Cibiana Pass

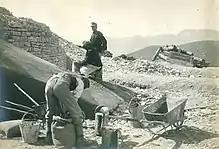
Austrian soldiers building concrete fortifications during WWI

To the north are Monte Pelmo and Monte Rite. Monte Rite can be reached easily from the pass on an old road built during World War I, and fortifications from that era remain on the mountain.